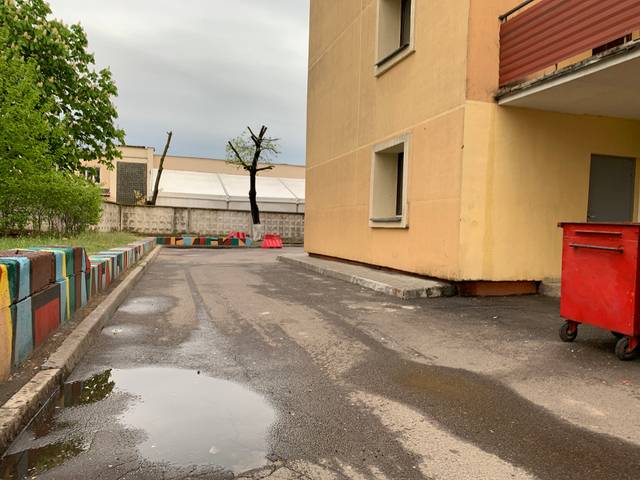
Region: Belarus
Coordinates: 53.892, 27.567